Koyasan Reihōkan

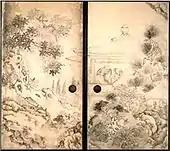
Paintings on fusuma

Ike no Taiga, among the most famous Edo period painters, decorated fusuma sliding partitions with landscape scenes in the nanga style. The designated National Treasure known as consists of ten paintings with color on paper.